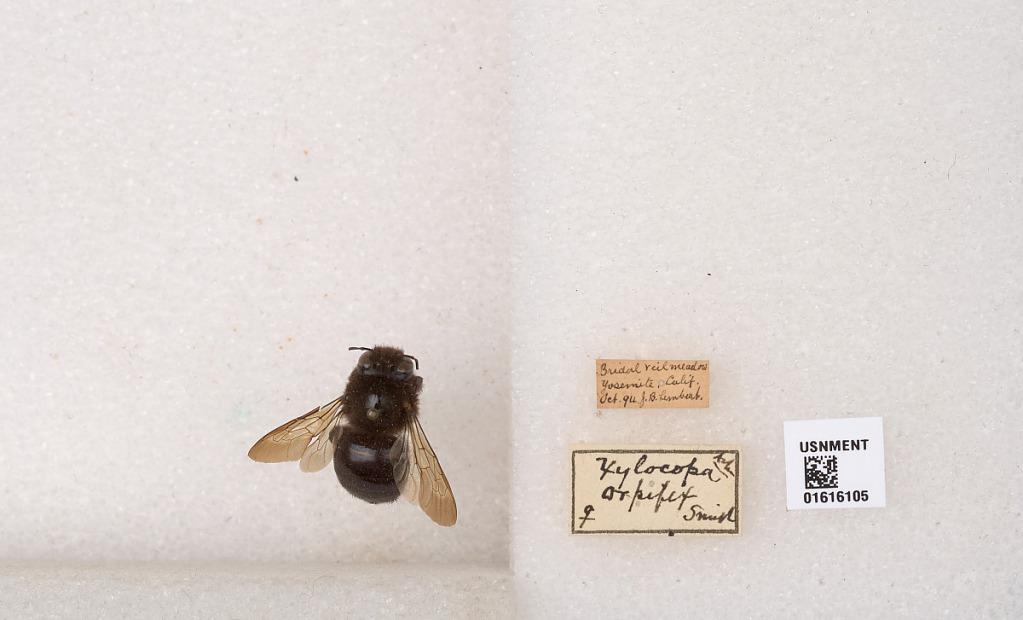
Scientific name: Xylocopa (Notoxylocopa) tabaniformis orpifex Smith
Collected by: J. Lembert
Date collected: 1994-10-1
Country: United States
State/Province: California
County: Mariposa
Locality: Bridal Veil Meadow, Yosemite
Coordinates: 37.7171, -119.66